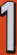
Number: 1